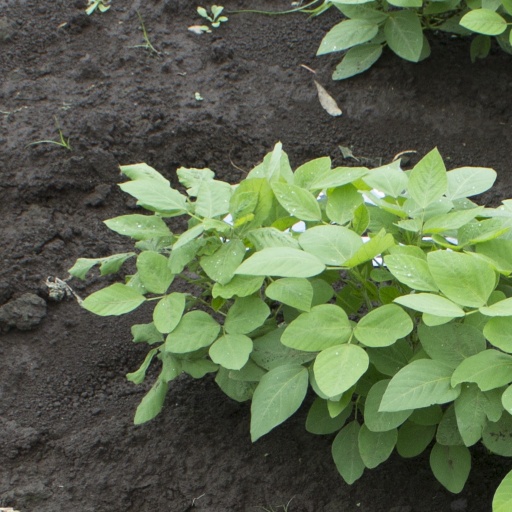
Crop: soybean